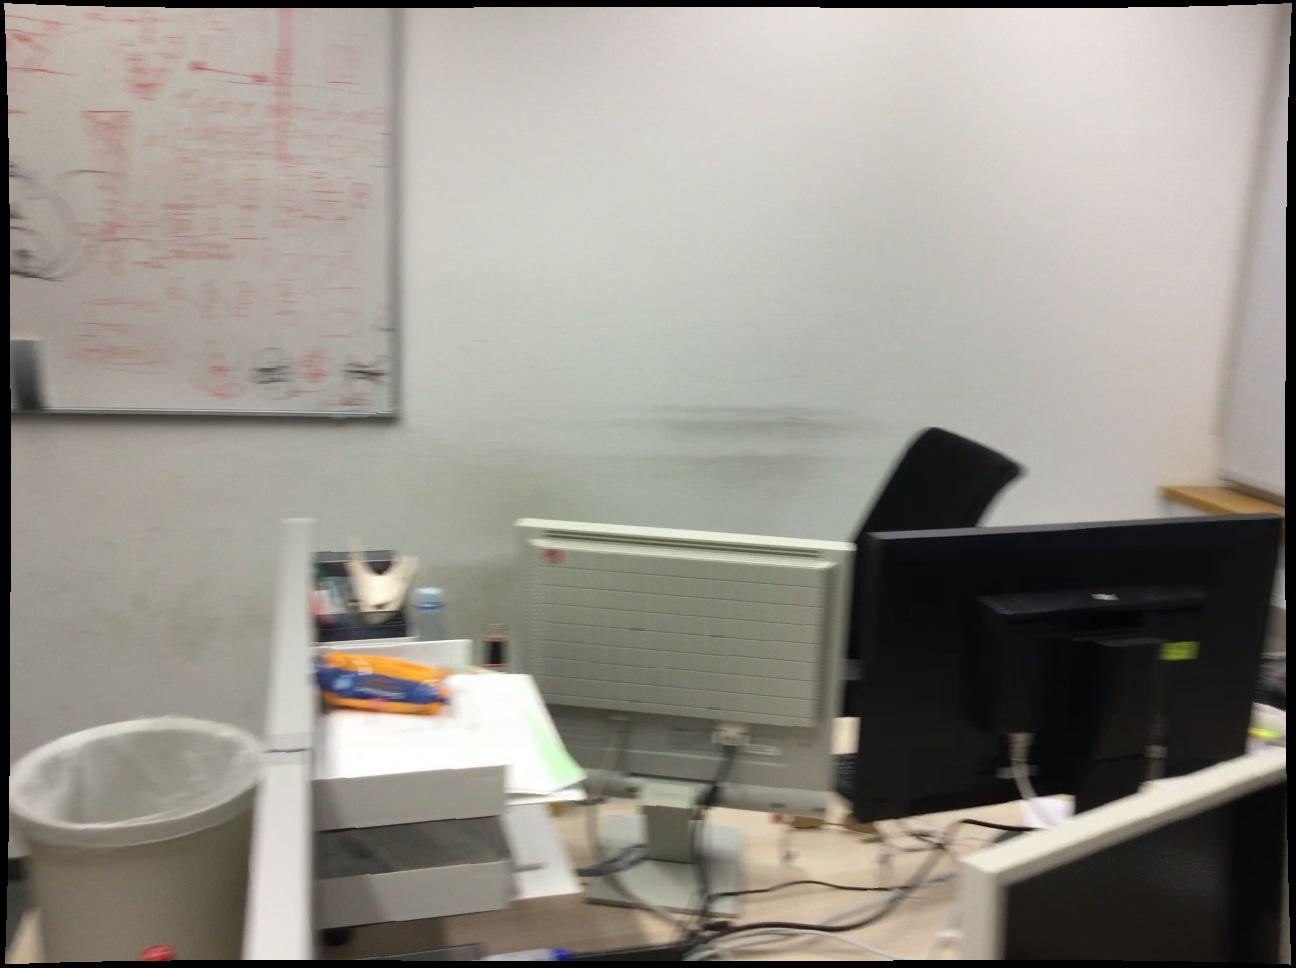
Question: Can the bin fit in front of the pen from the second object's perspective? Final answer should be yes or no.
Answer: No